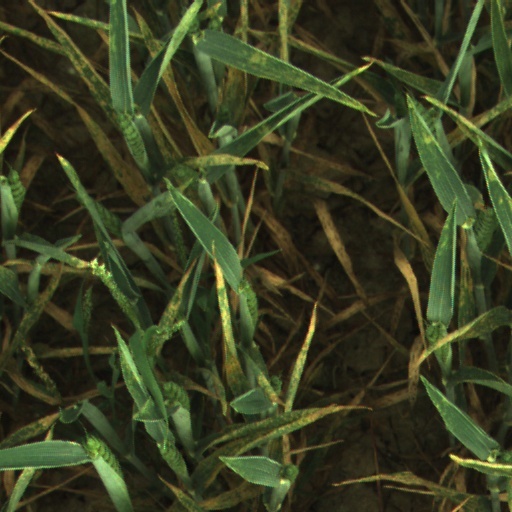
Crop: wheat